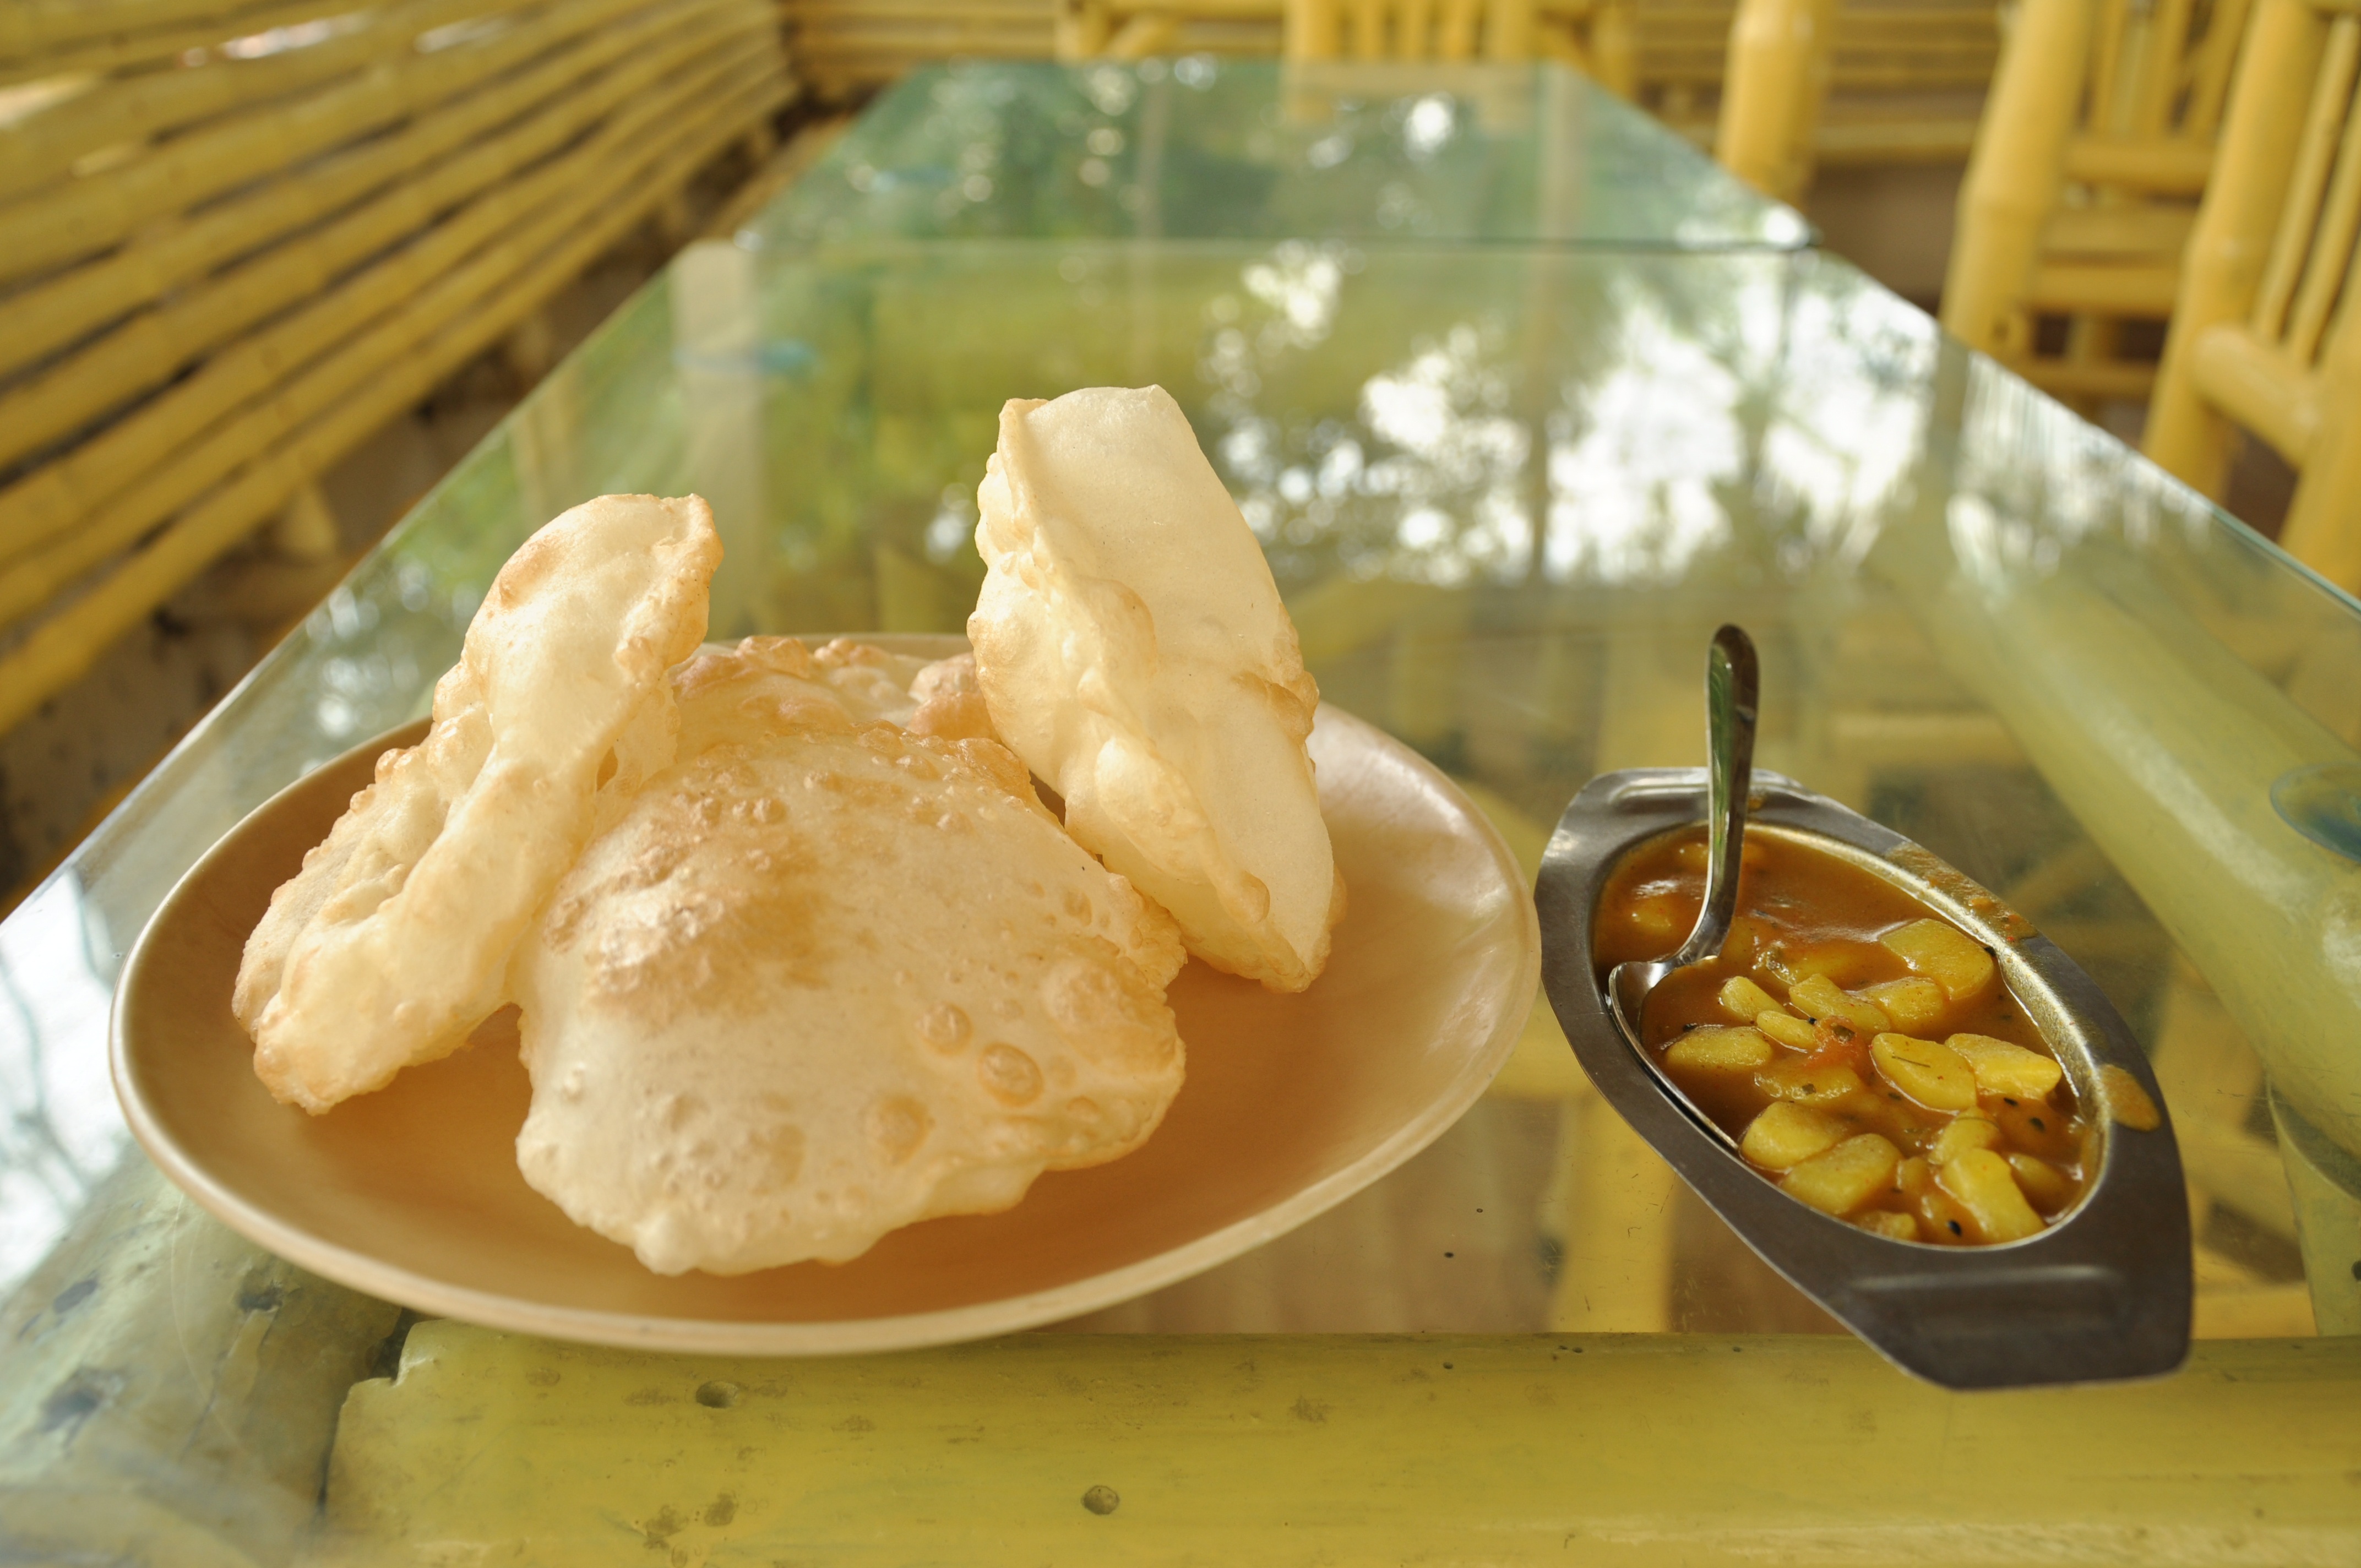
dish, meal, food, produce, breakfast, cuisine, sauce, asian food, fried, hot, indian, junk food, chinese food, puris